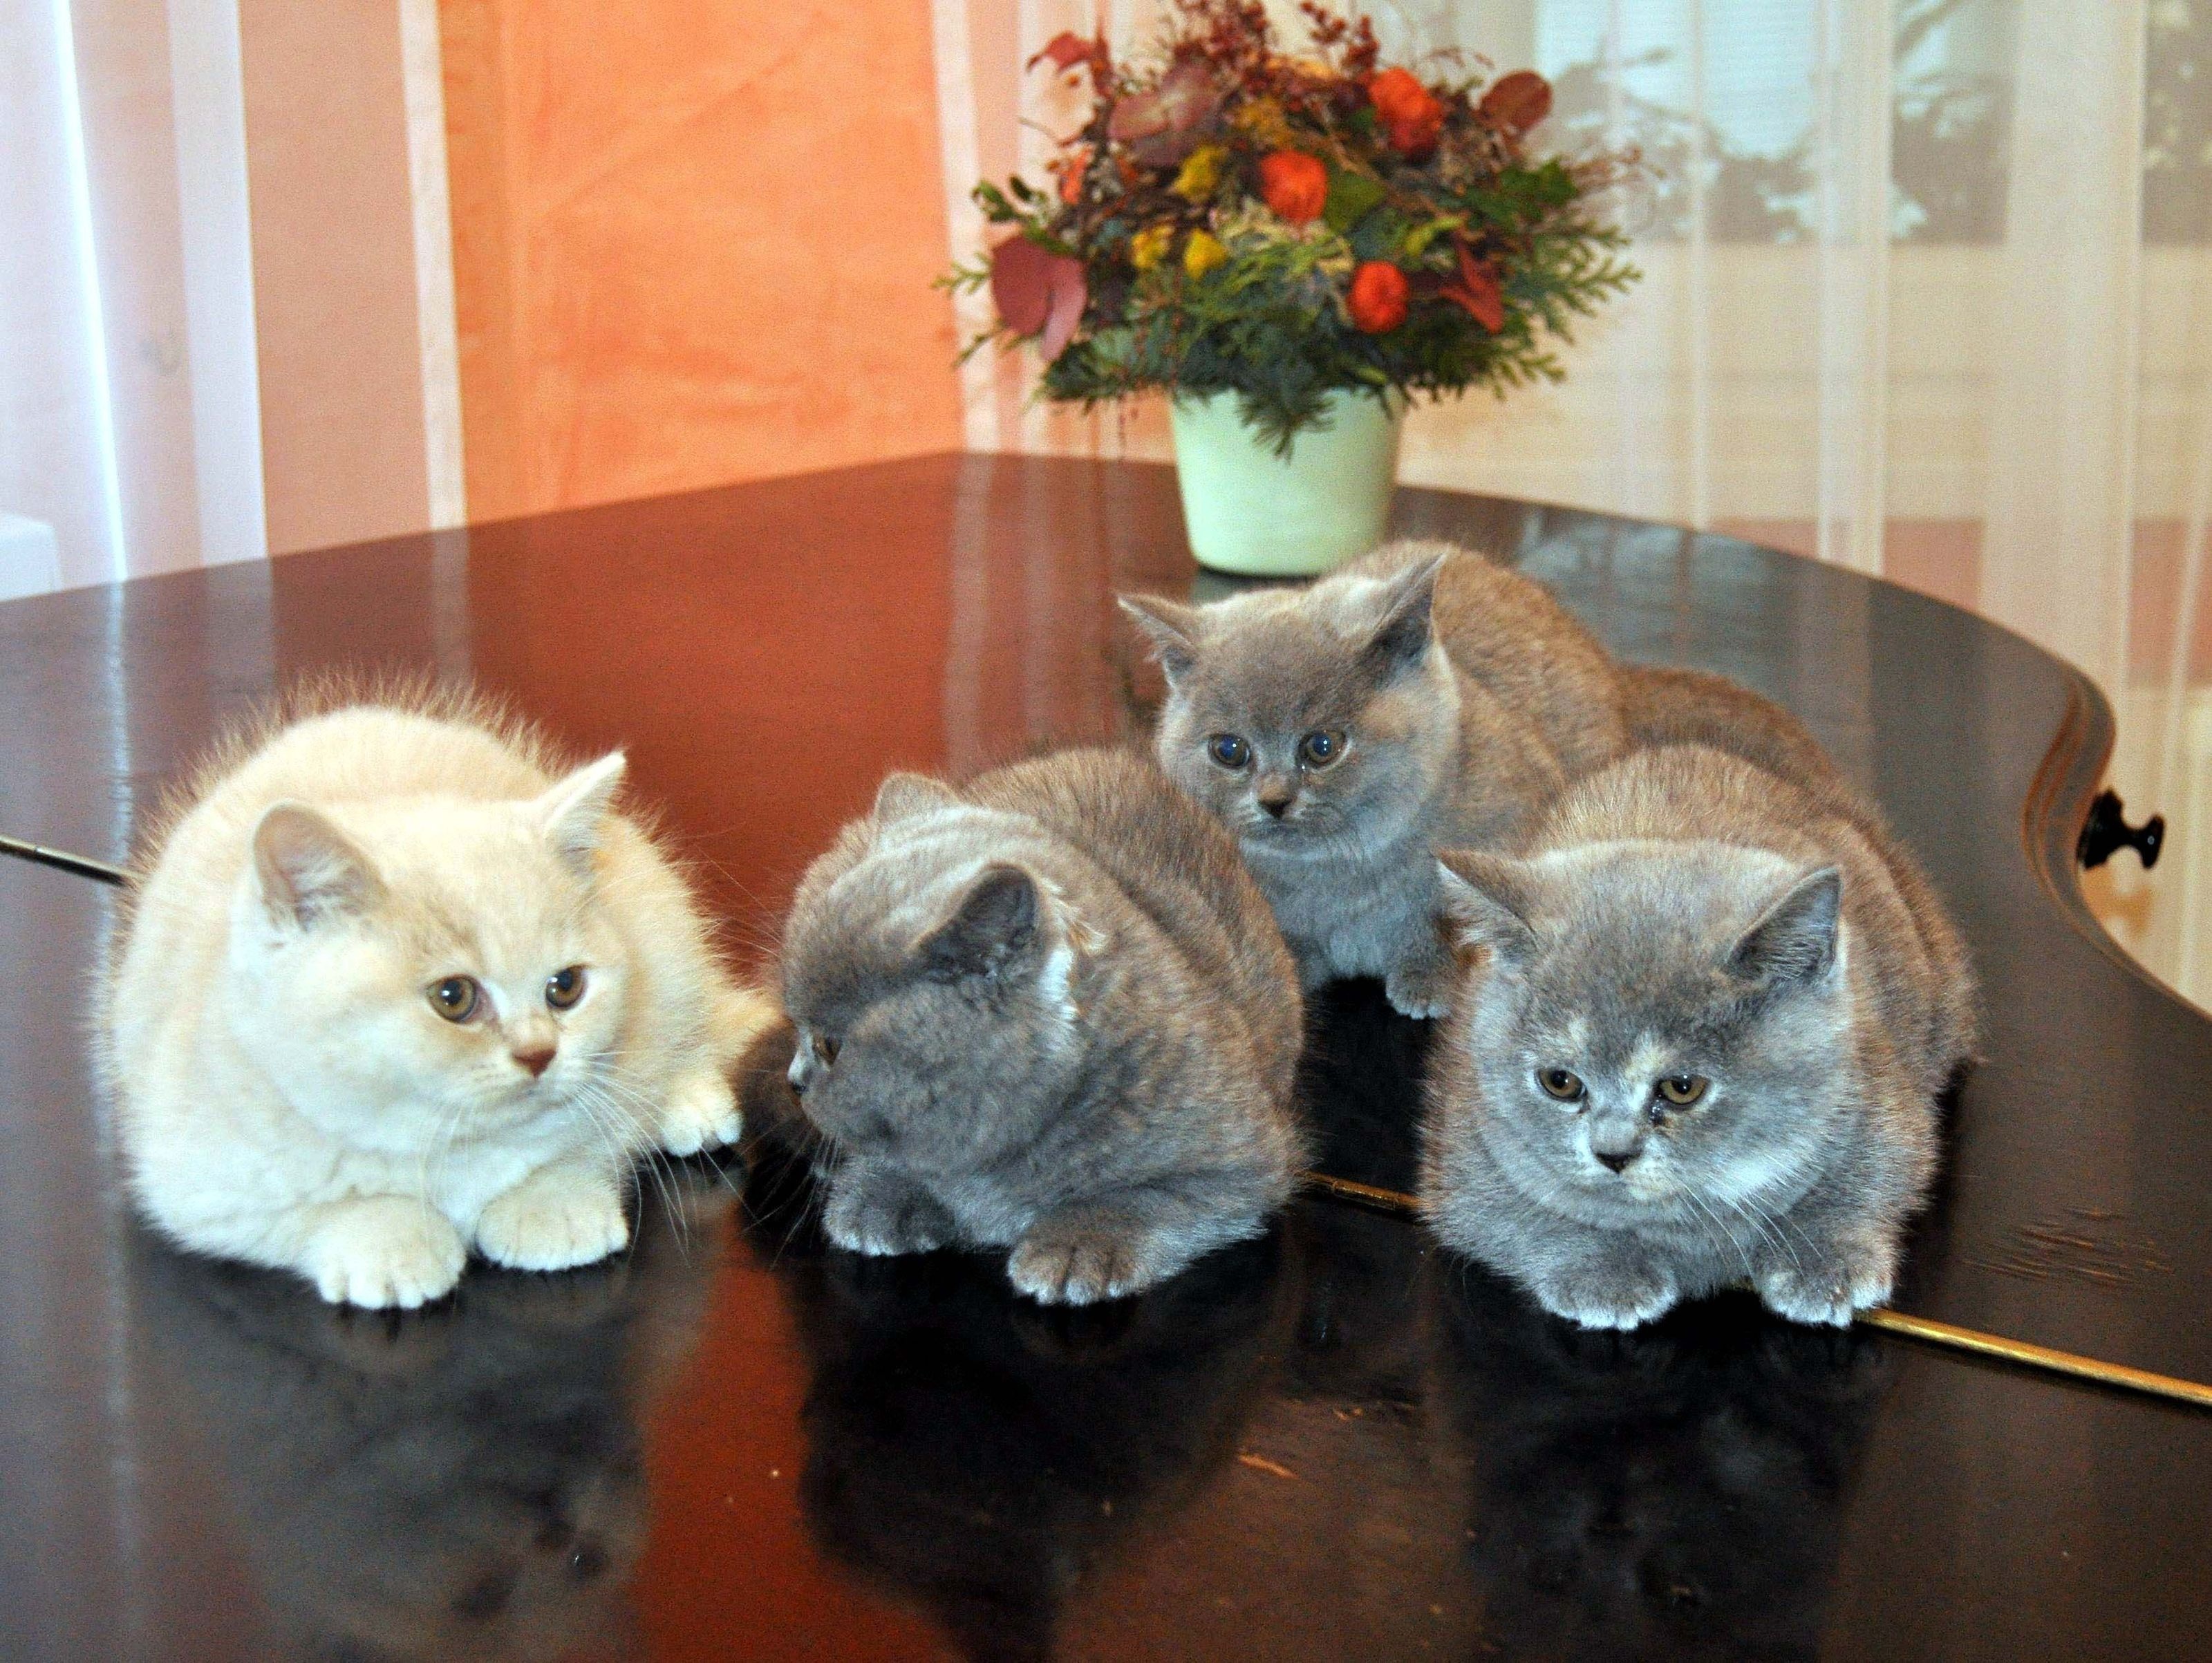
kitten, cat, piano, mammal, pets, vertebrate, persian, small to medium sized cats, cat like mammal, dog breed group